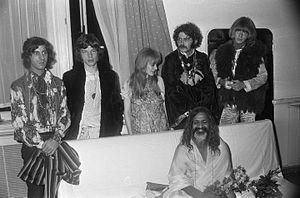
Marianne Faithfull est une chanteuse et actrice britannique.
Michael Cooper est un photographe anglais connu pour ses photographies de musiciens de rock majeurs des années 1960 et au début des années 1970, notamment les nombreuses photos qu'il a prises des Rolling Stones dans le milieu des années 1960.
Sir Michael Philip Jagger dit Mick Jagger, né le 26 juillet 1943 à Dartford, est un musicien, auteur-compositeur et chanteur britannique, cofondateur en 1962, avec Keith Richards, Brian Jones et Ian Stewart du groupe de rock britannique The Rolling Stones. Avec Keith Richards, au sein d'un partenariat qu'ils ont baptisé The Glimmer Twins, il est l'auteur-compositeur de la plupart des titres du répertoire original du groupe. Outre le chant, il lui arrive de jouer de l'harmonica et de la guitare au sein des Rolling Stones. Il est également acteur à l'occasion.